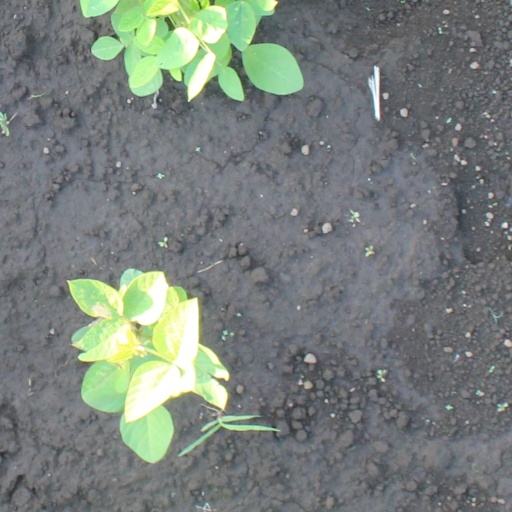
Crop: soybean